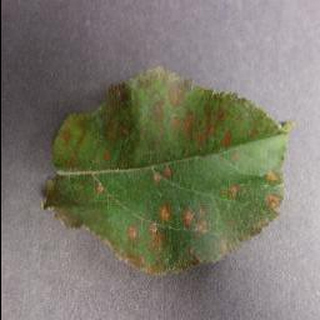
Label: apple_cedar_apple_rust